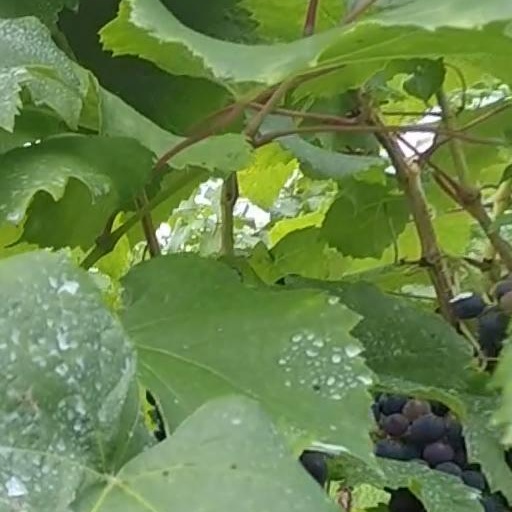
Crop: grape